International Gender Champions

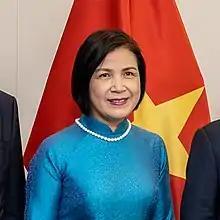
Vietnam's Le Thi Tuyet Mai

There are currently over 200 International Gender Champions in Geneva, New York, Vienna, and Nairobi. Champions include UN Secretary General António Guterres, the heads of UN Offices at Geneva, Vienna, and Nairobi, the ILO, WHO, WTO, WIPO, ITU, UNHCR, OHCHR, IPU, UNIDO, and other member states and civil society groups.